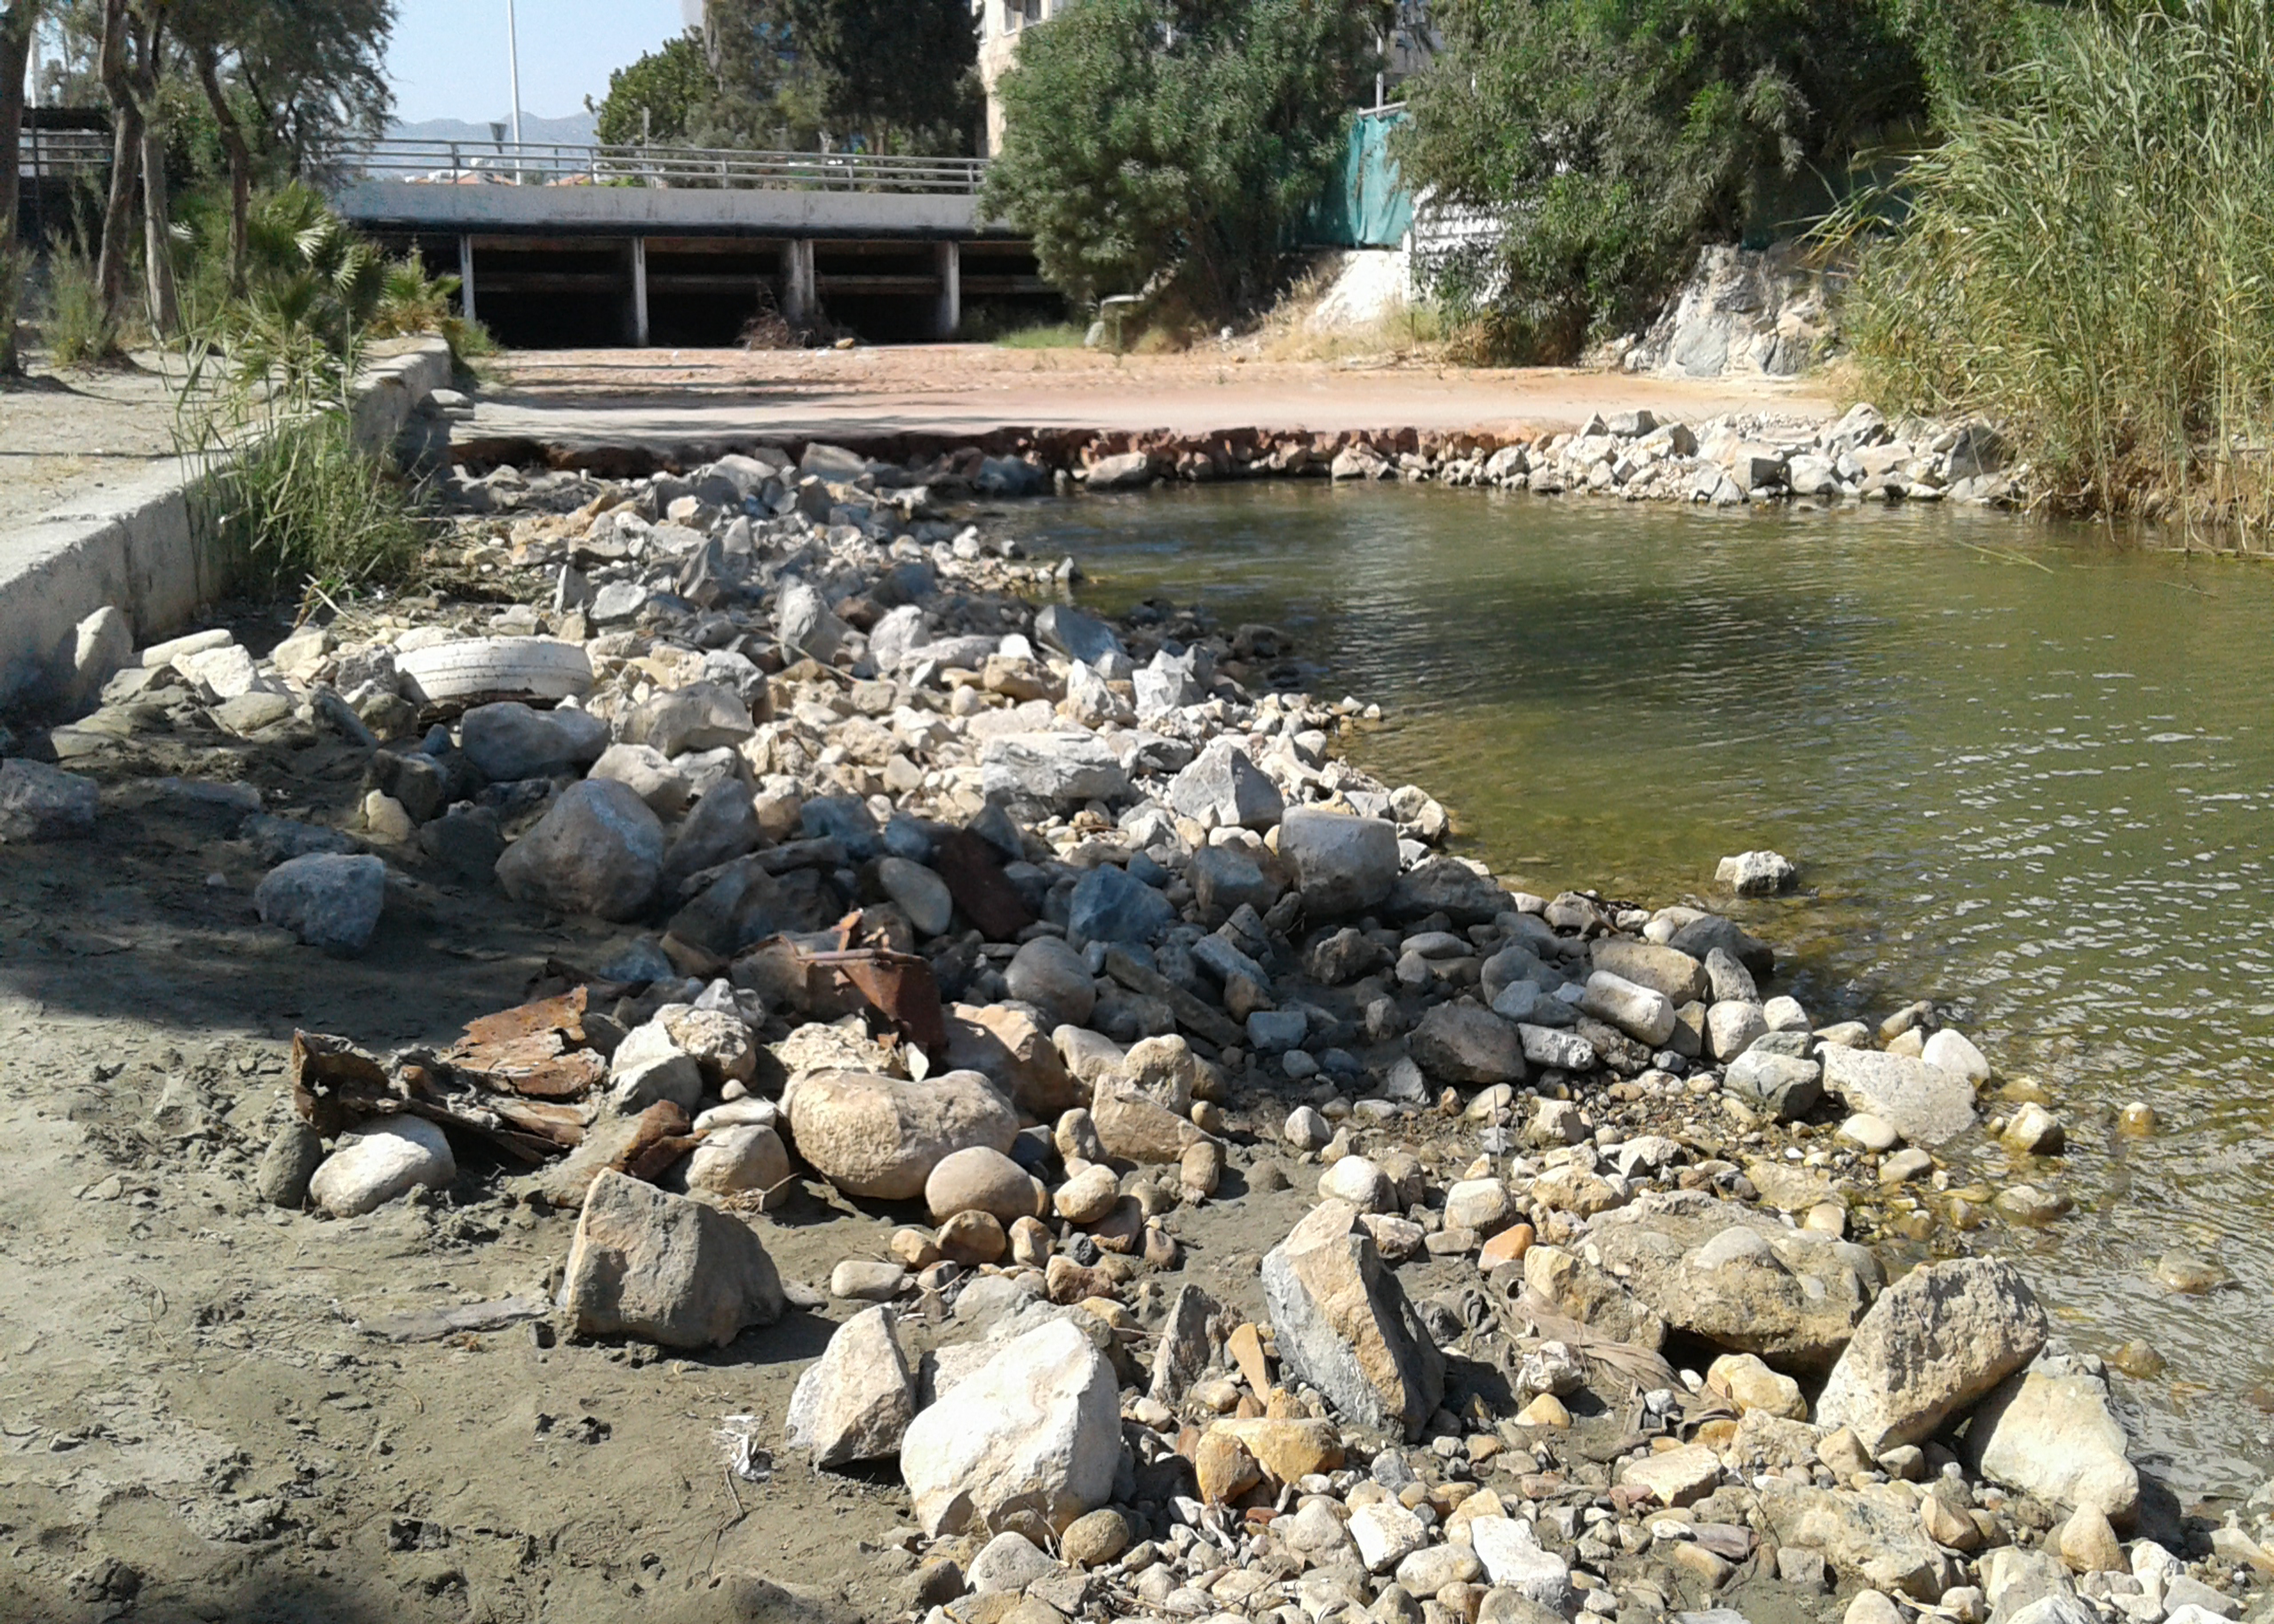
bridge, stones, trees, rocks, plant, water, tree, natural landscape, fluvial landforms of streams, bedrock, lake, bank, wood, riparian zone, landscape, shore, stream, mountain river, rock, creek, reservoir, pebble, arroyo, rubble, stream bed, grass, soil, pond, gravel, boulder, tributary, levee, inlet